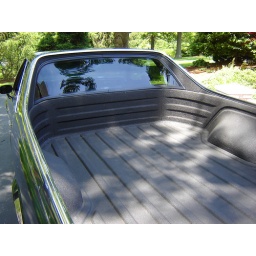
bed liner protection all the way up around rear window